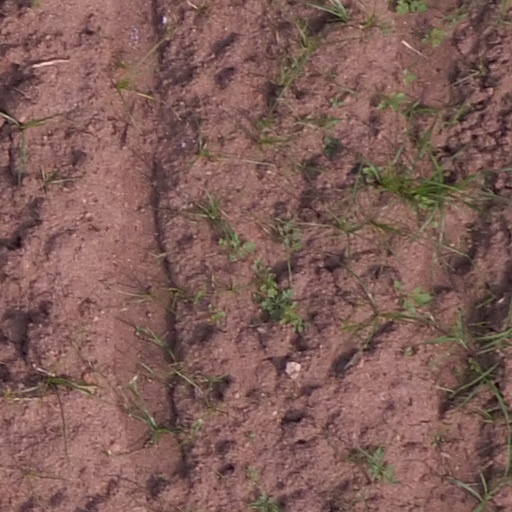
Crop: maize; corn